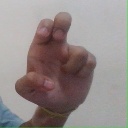
अक्षर: अ